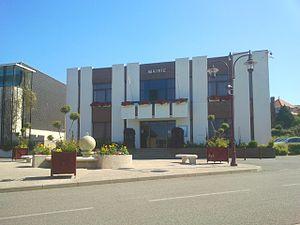
Mairie de Saint-Léonard (62)
Saint-Léonard est une commune française située dans le département du Pas-de-Calais en région Hauts-de-France.